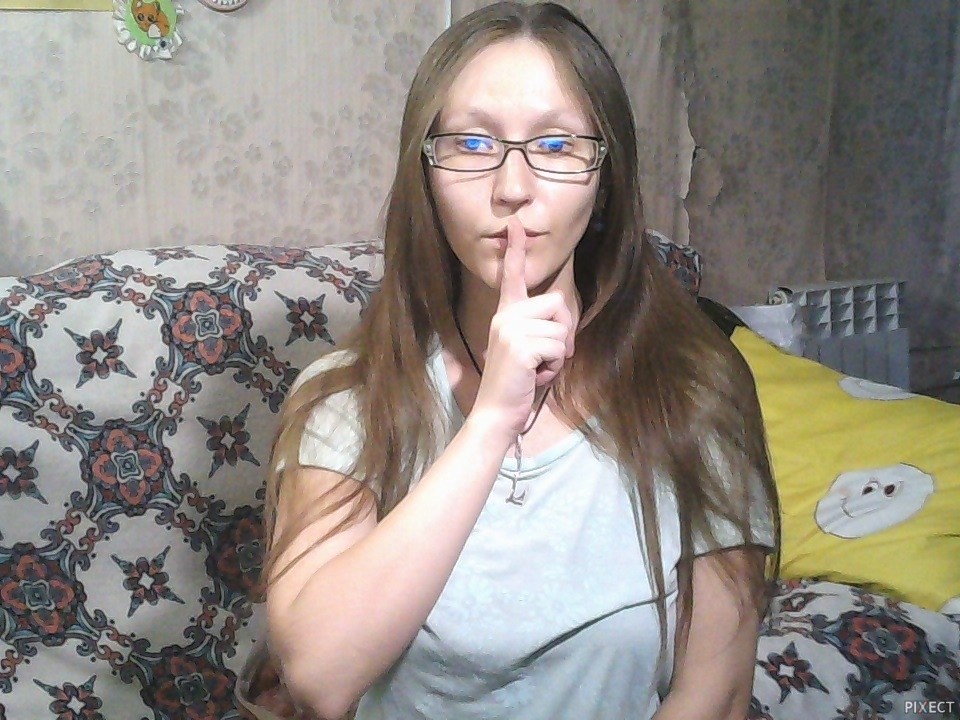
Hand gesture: mute